Xinbu Island

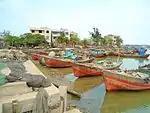
A small harbour on the east coast.

In 2016, the main fish market that serves Haikou moved from Haikou New Port to Xinbu Island. This large market is now located at the southeast corner of Haidian East 5th Road and a north-east road, roughly in the middle of the island. Fish are traded there roughly from 2am to 6am every night.